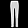
Label: Trouser